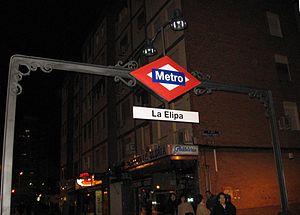
La Elipa est une station de la ligne 2 du métro de Madrid, en Espagne.